Aurillac

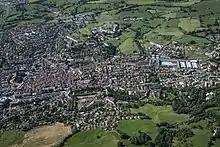
Aerial view of Aurillac

Aurillac is at above sea level and located at the foot of the Cantal mountains in a small sedimentary basin. The city is built on the banks of the Jordanne, a tributary of the Cère. It is south of Paris and north of Toulouse. Aurillac was part of a former Auvergne province called Haute-Auvergne and is only away from the heart of the Auvergne Volcano Park. Access to the commune is by numerous roads including the D922 from Naucelles in the north, the D17 from Saint-Simon in the north-east, Route nationale N122 from Polminhac in the east which continues to Sansac-de-Marmiesse in the south-west, the D920 to Arpajon-sur-Cère in the south-east, and the D18 to Ytrac in the west. Aurillac station, in the centre of town, lies on the Figeac-Arvant railway. It has rail connections to Clermont-Ferrand, Brive-la-Gaillarde and Toulouse. About 50% of the commune is urbanised with farmland to the east and west of the urban area.